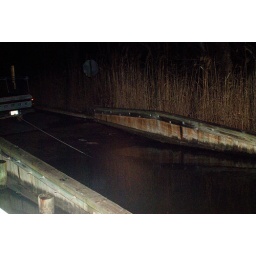
Showing the truck in relation to the water and ramp